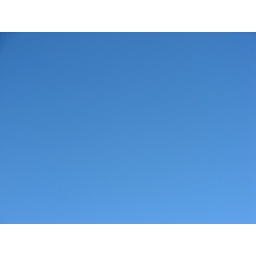
Not a cloud in the sky